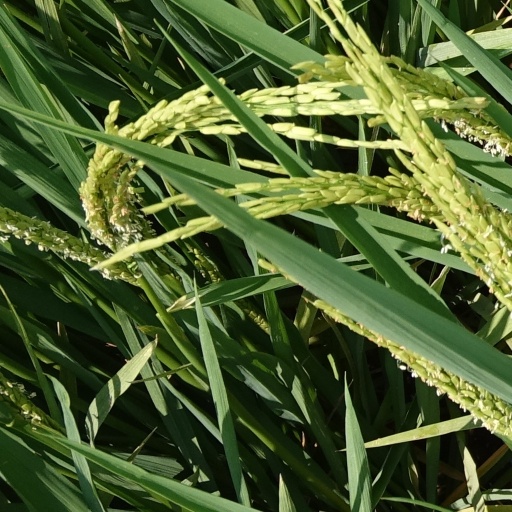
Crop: rice